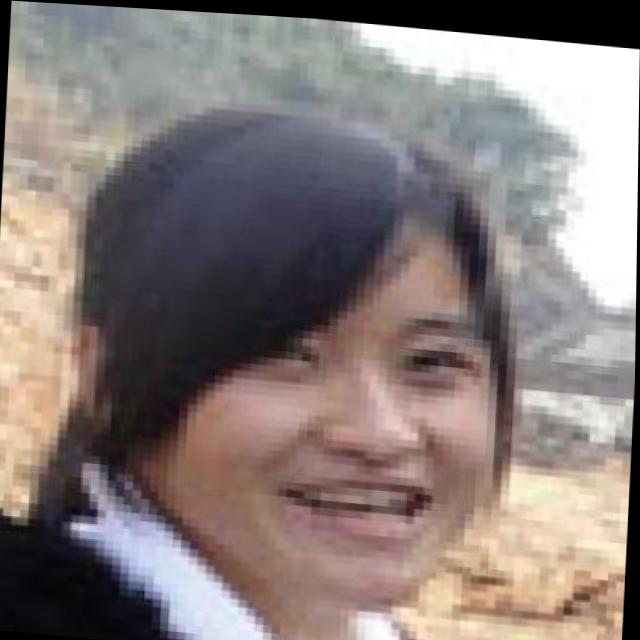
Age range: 21-44